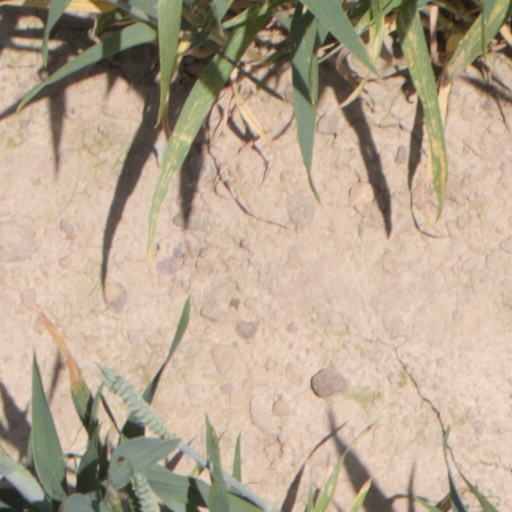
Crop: wheat